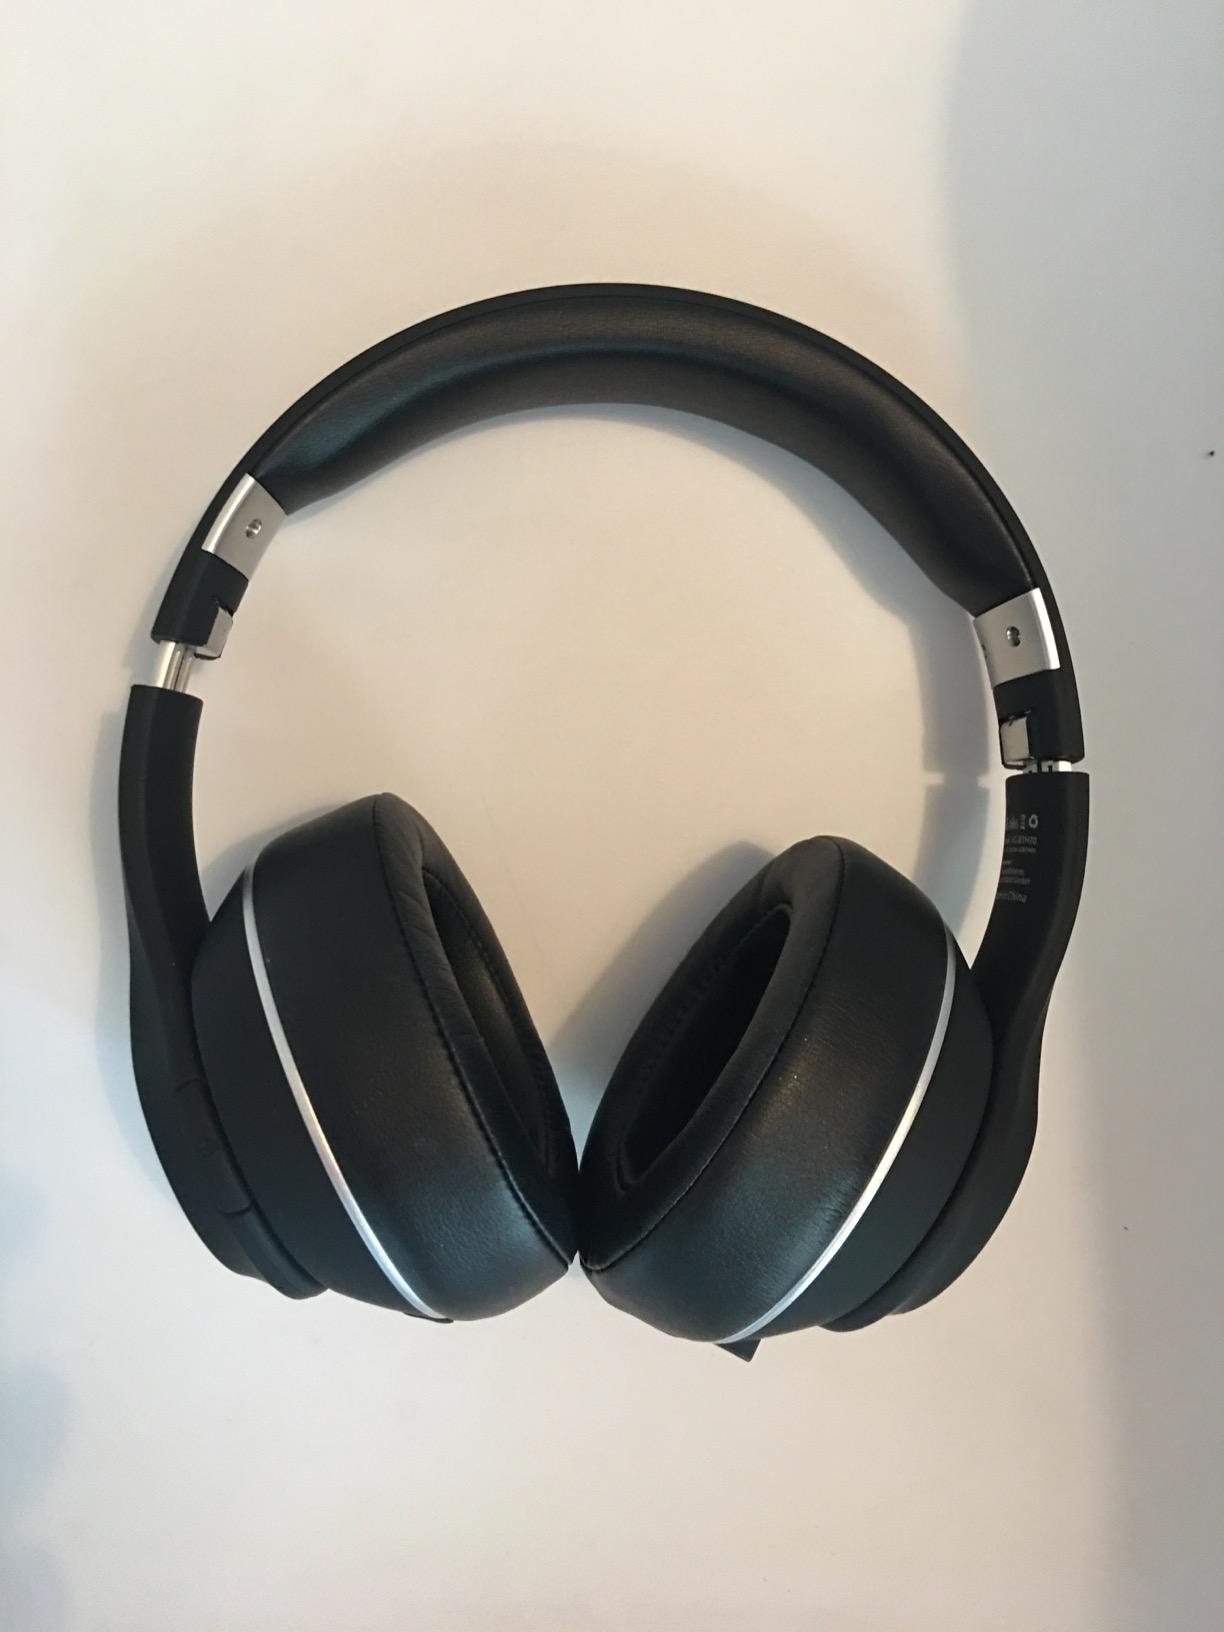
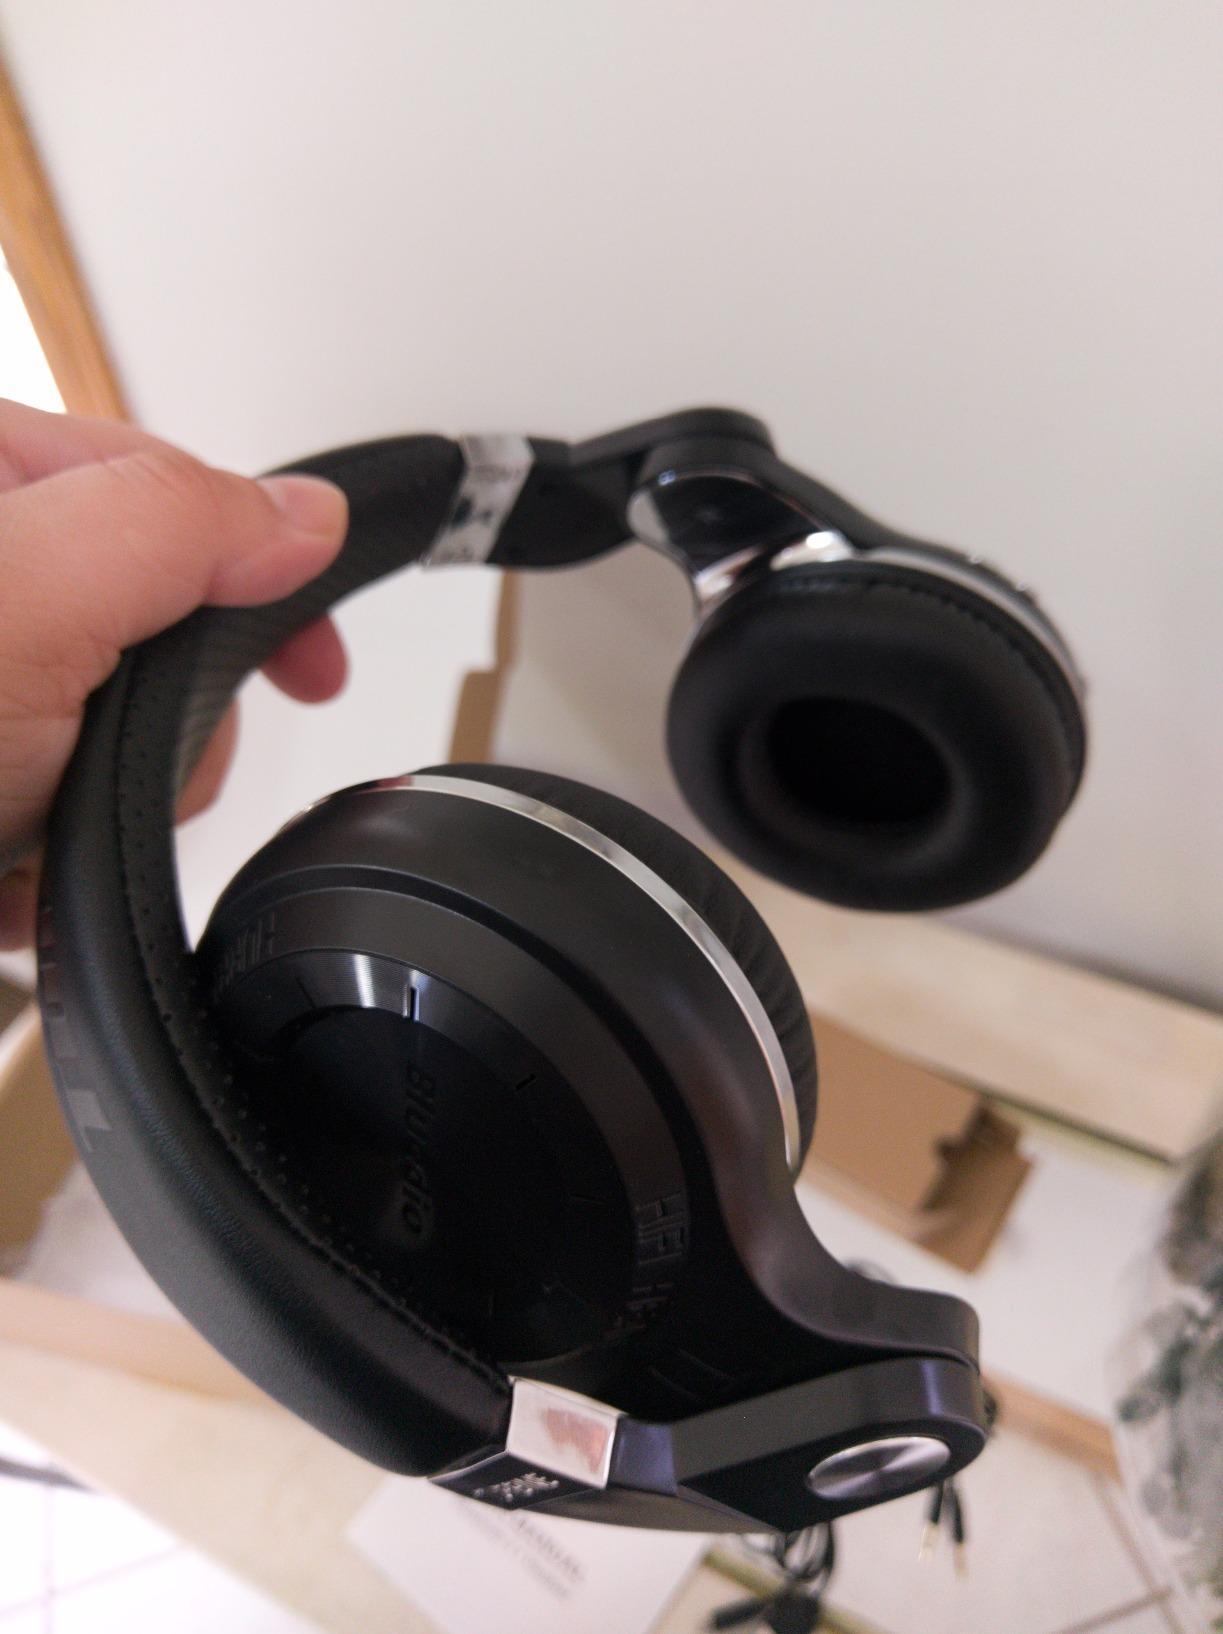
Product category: headphones
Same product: no